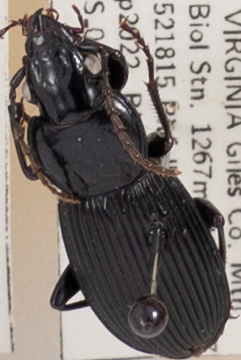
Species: Pterostichus lachrymosus
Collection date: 2022-09-20
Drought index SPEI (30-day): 0.234
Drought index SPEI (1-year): -1.19
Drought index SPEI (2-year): -0.24